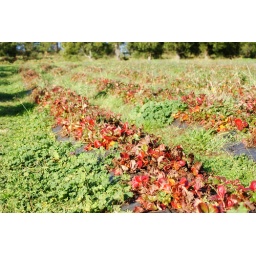
An old spent strawberry field at the Sorell Fruit Farm in Tasmania, I liked the red colours against the green.